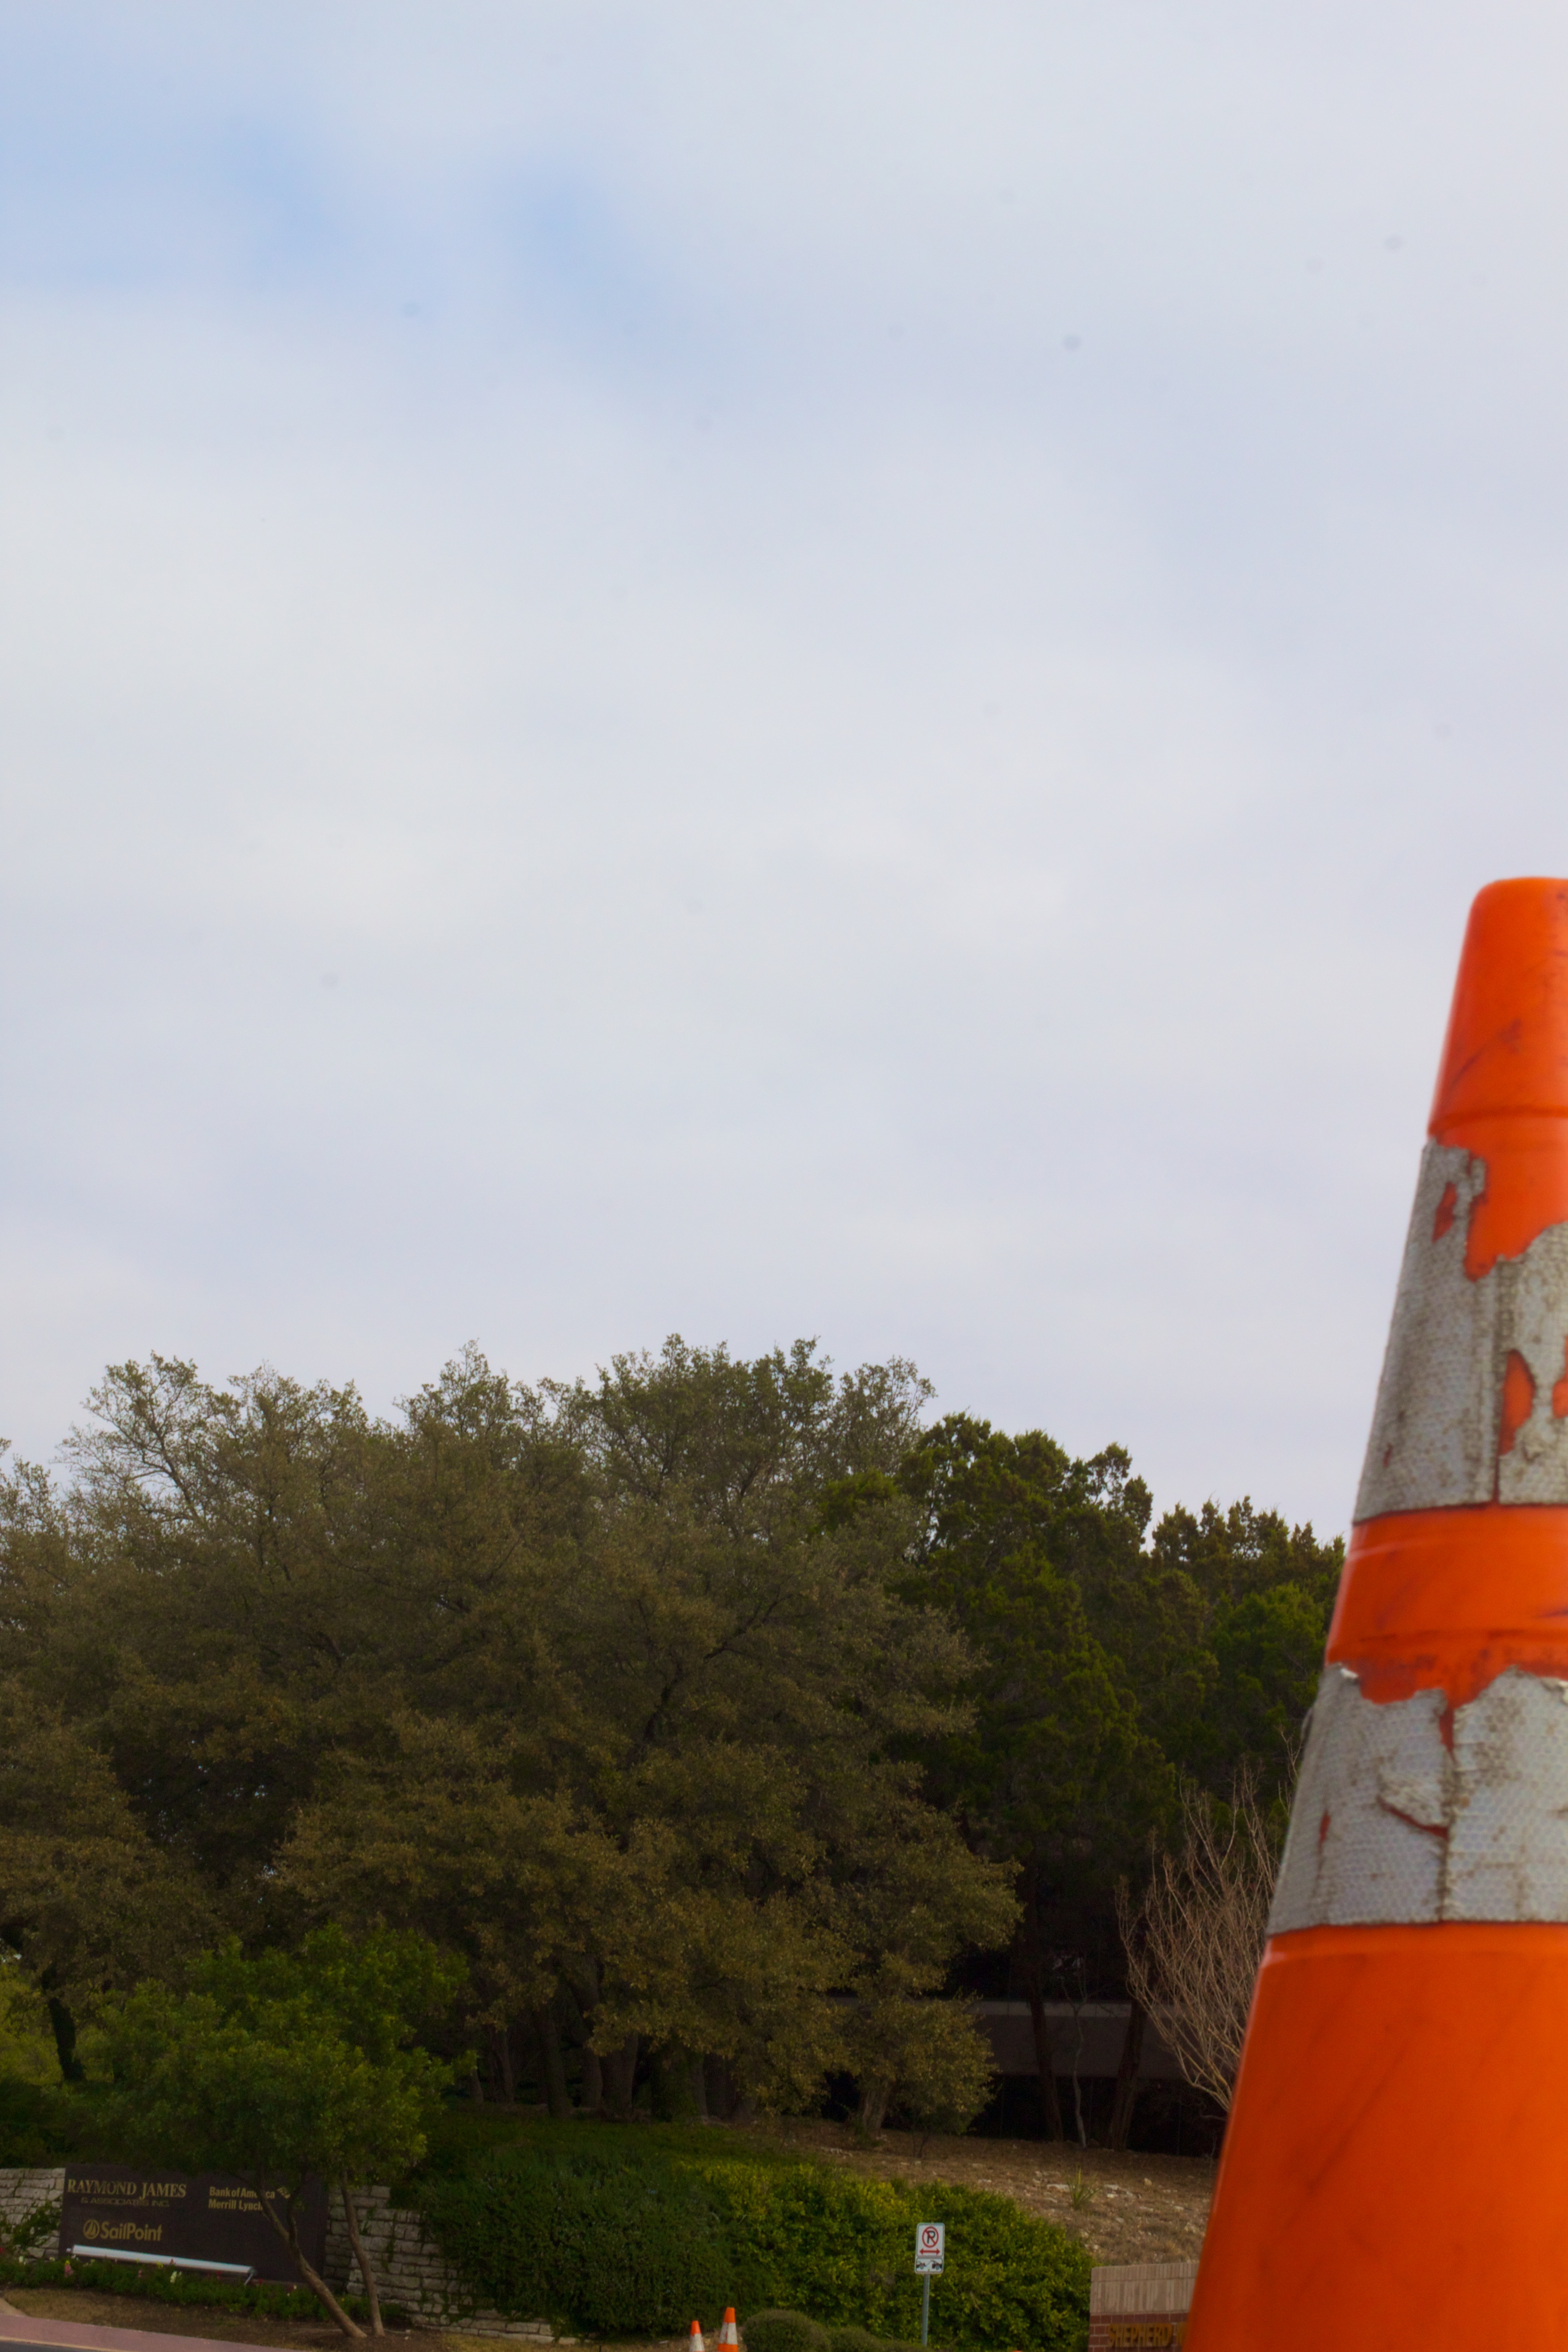
sky, hill, wind, tower, atmosphere of earth